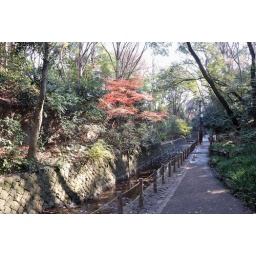
Leaves of a tree turn red in late December.